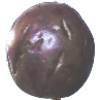
Label: passion_fruit